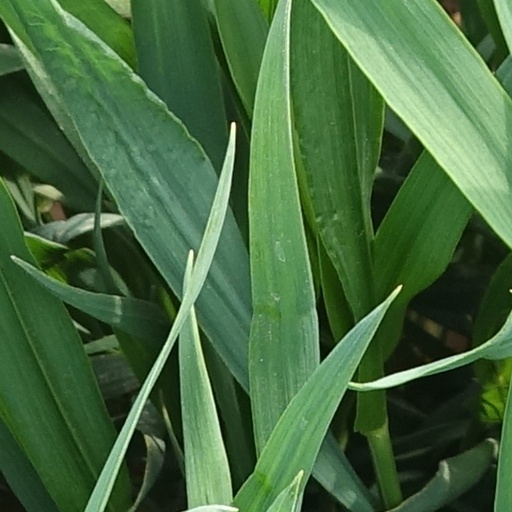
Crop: wheat